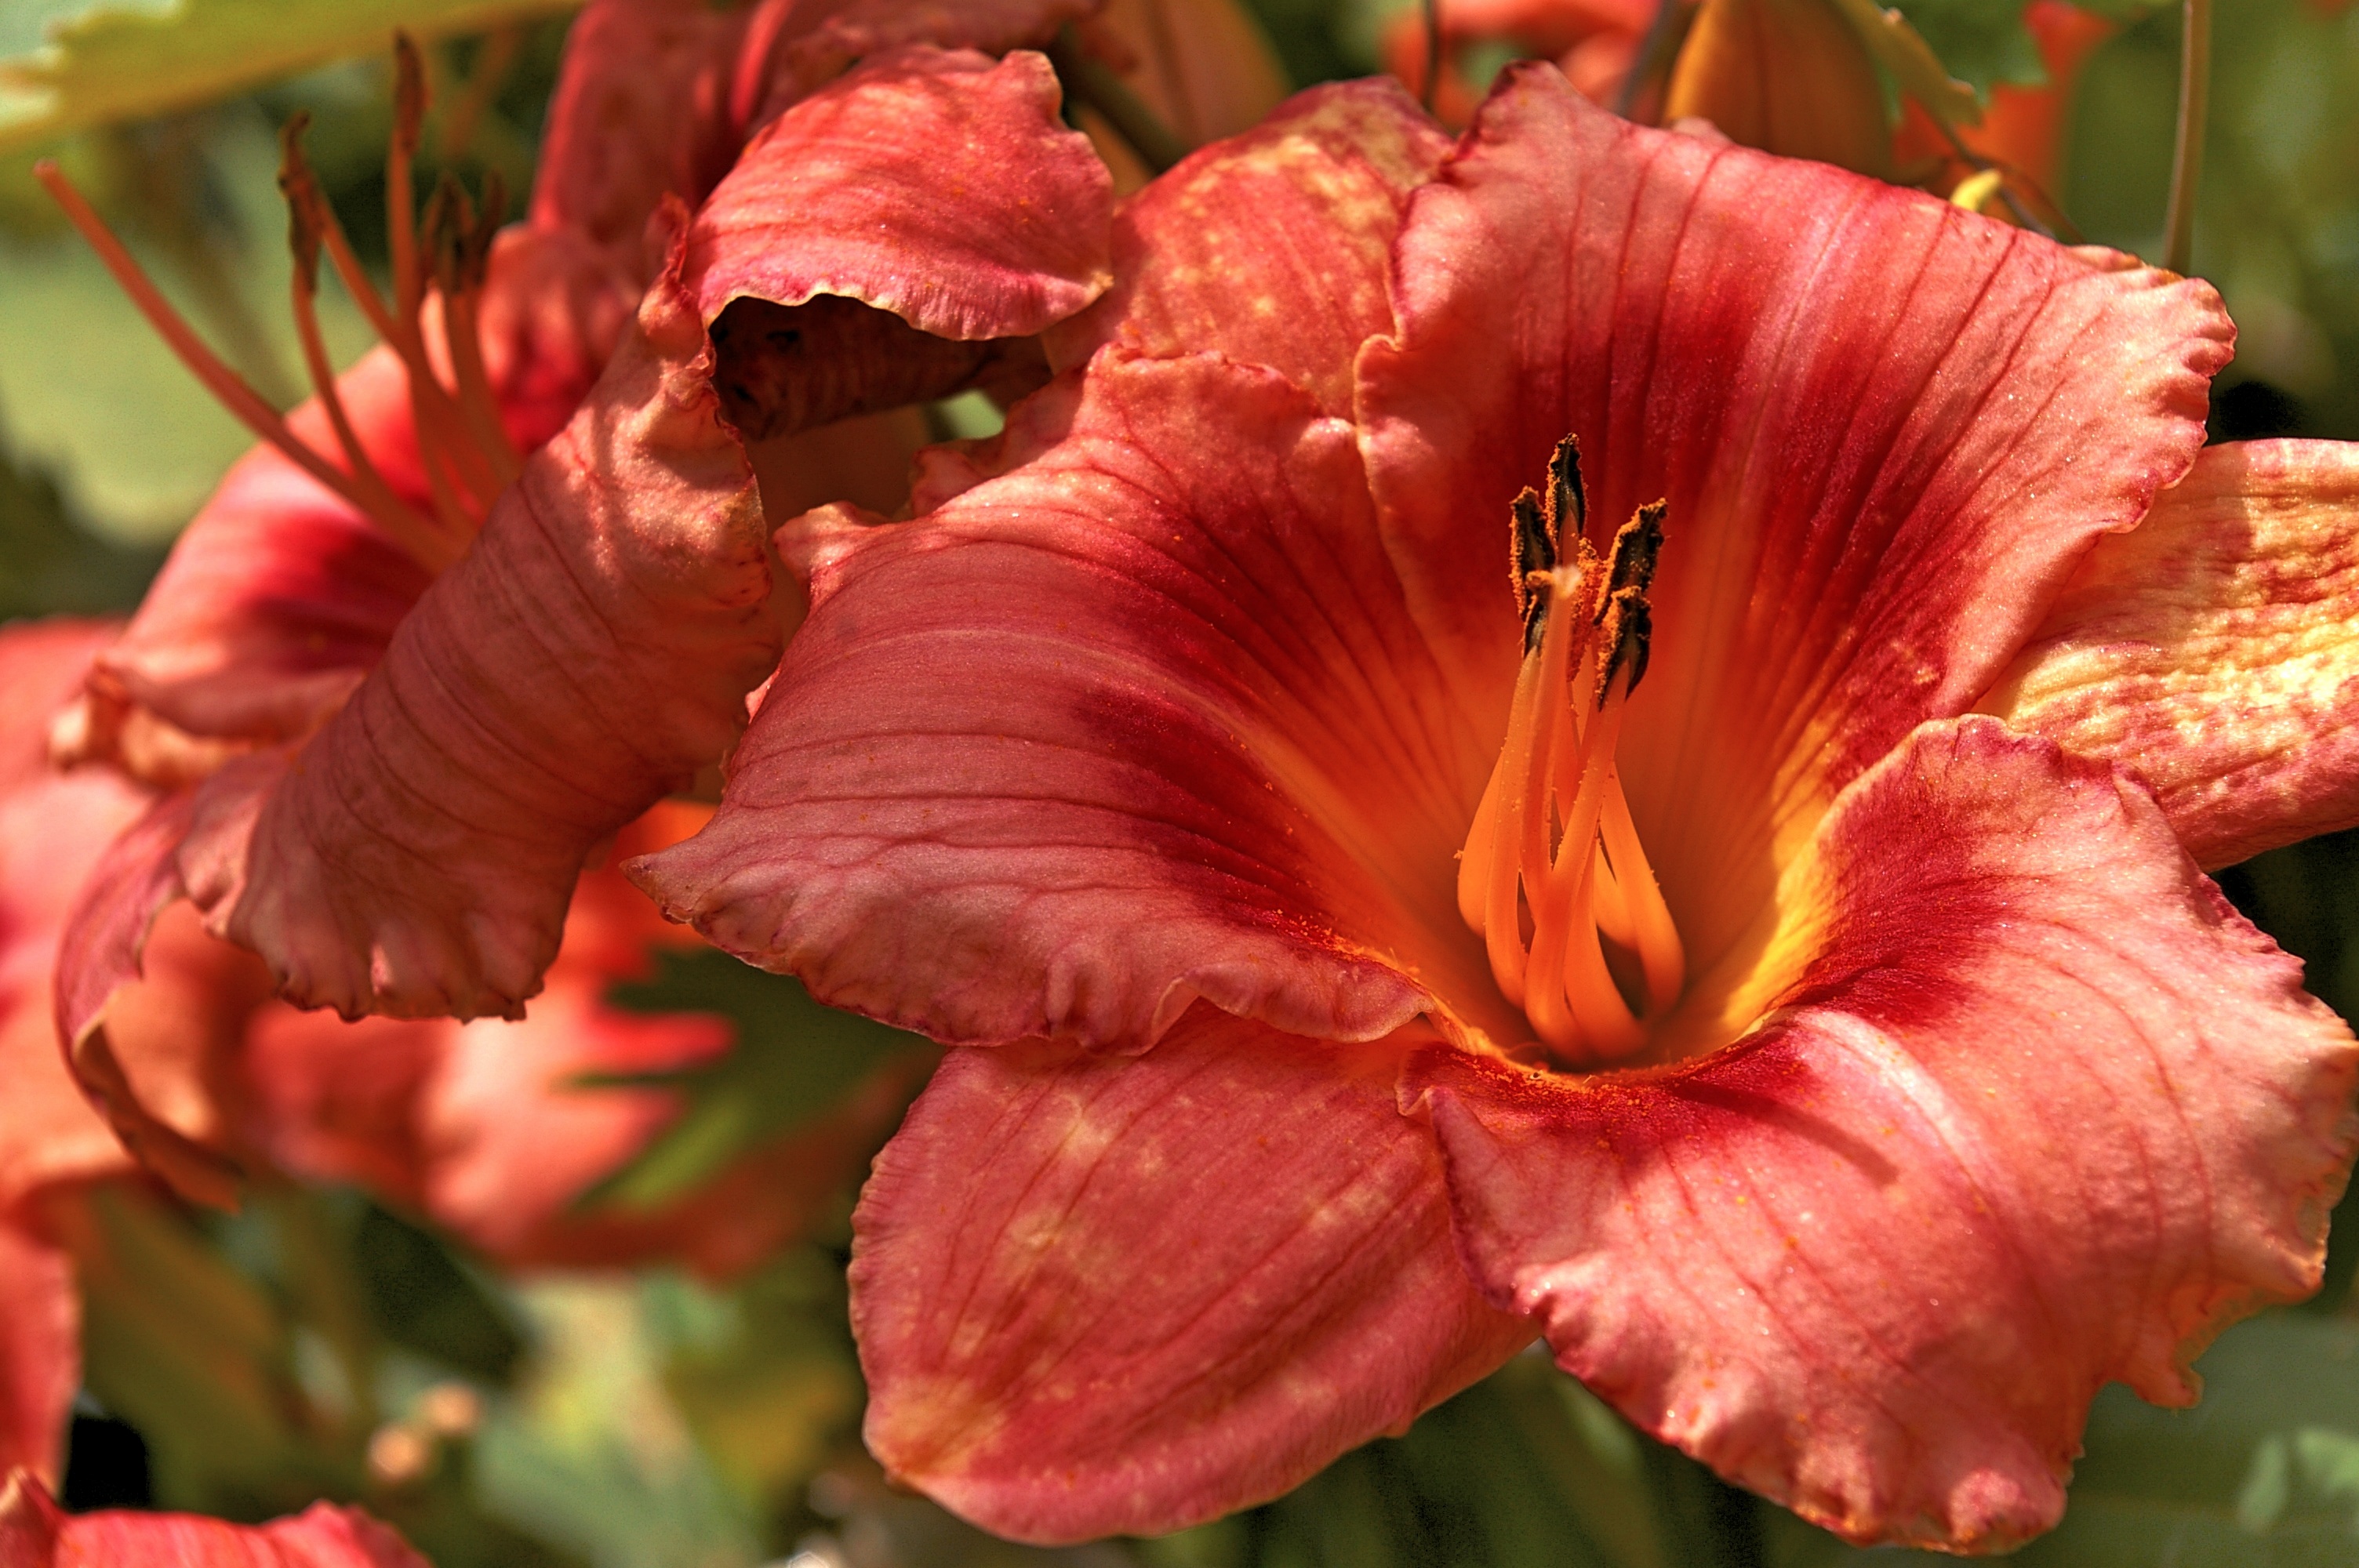
nature, blossom, plant, flower, petal, bloom, summer, red, garden, flora, flowers, daylily, macro photography, plant stem